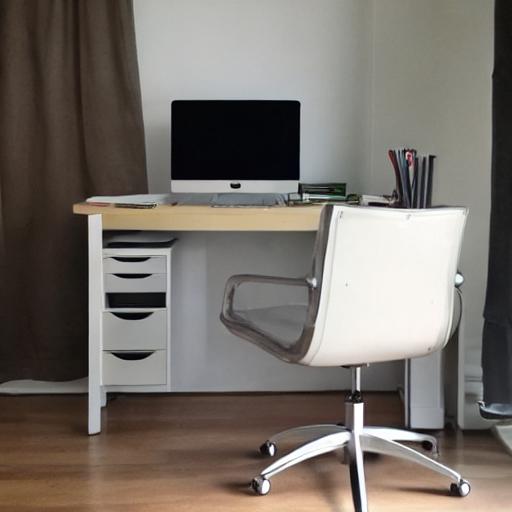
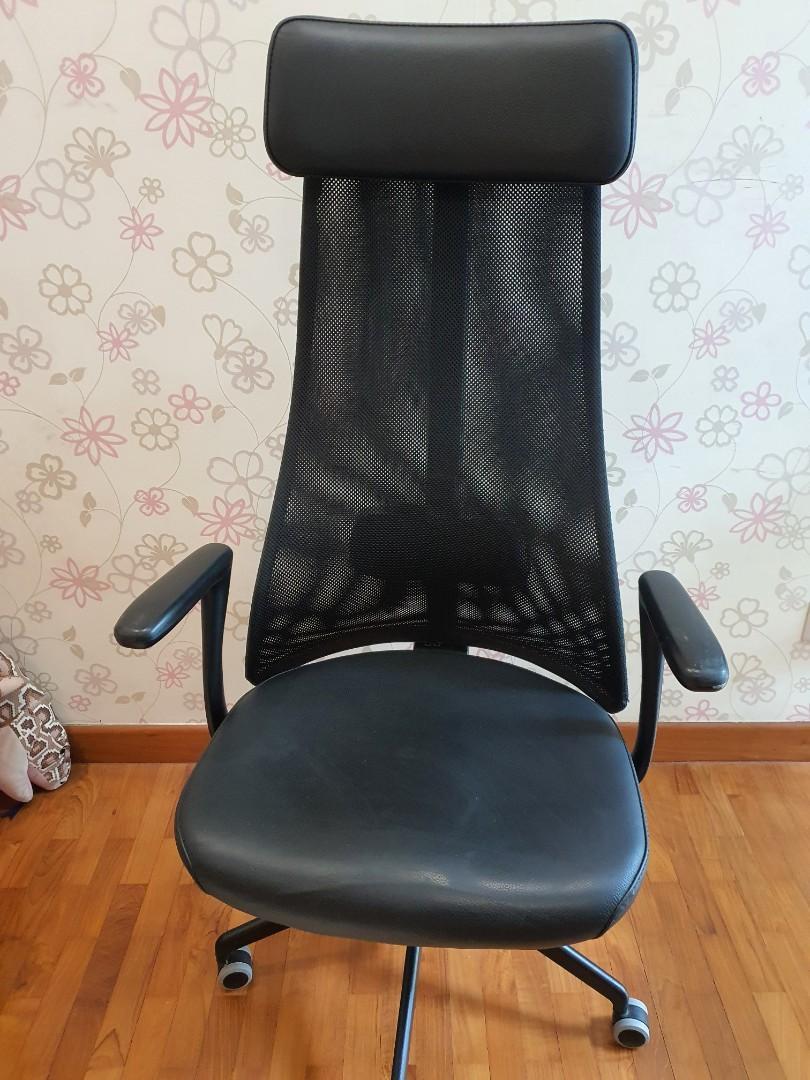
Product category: items_chair
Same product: no